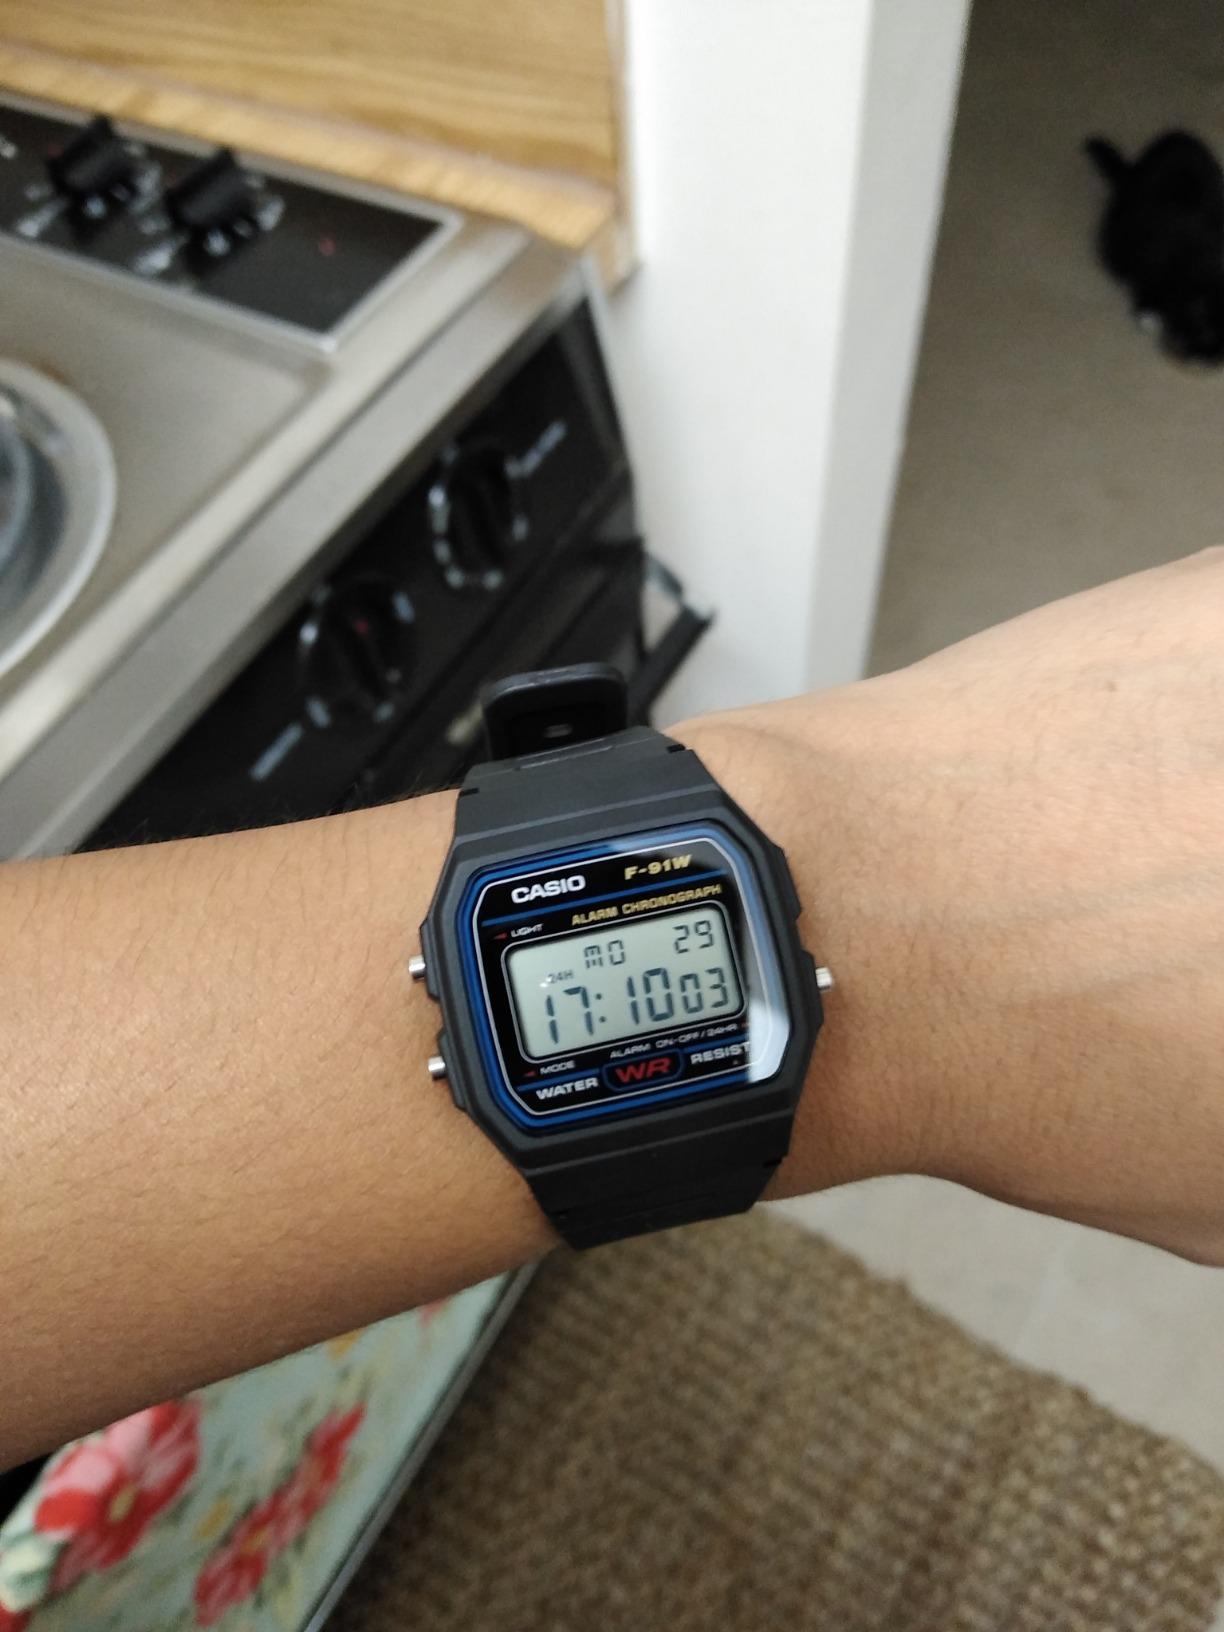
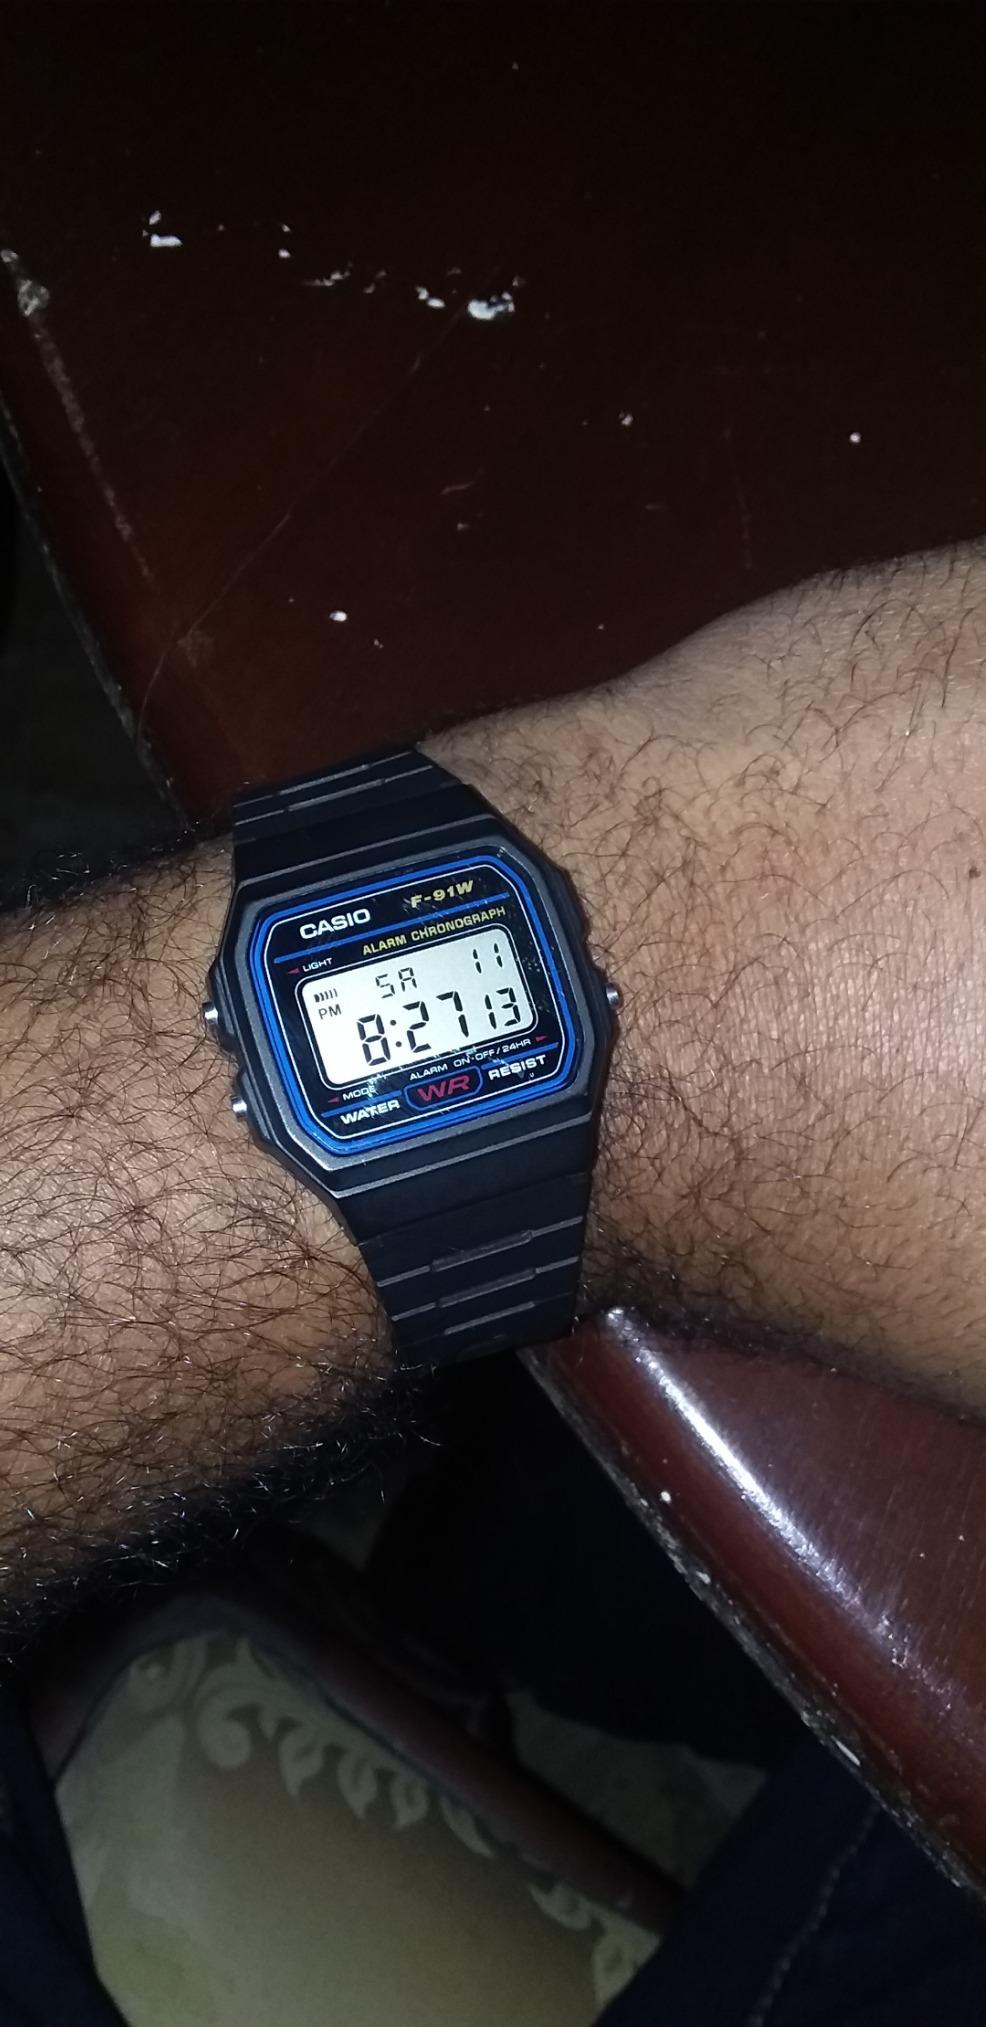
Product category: accessories_watch
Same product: yes